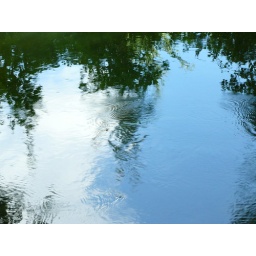
trees and sky reflecting in a lake, waves can be seen too